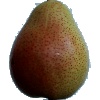
Label: pear_forelle